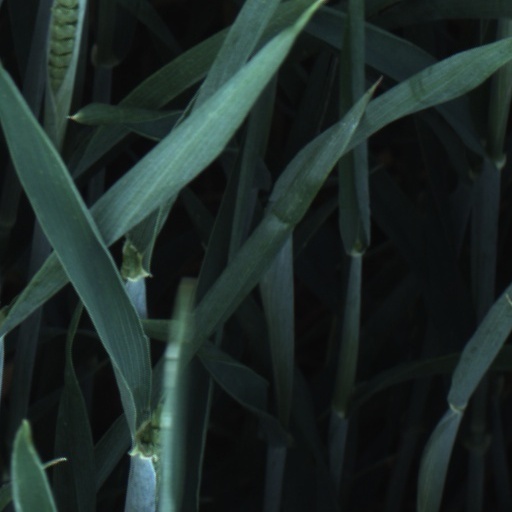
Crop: wheat